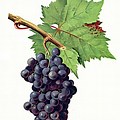
Label: Grapes